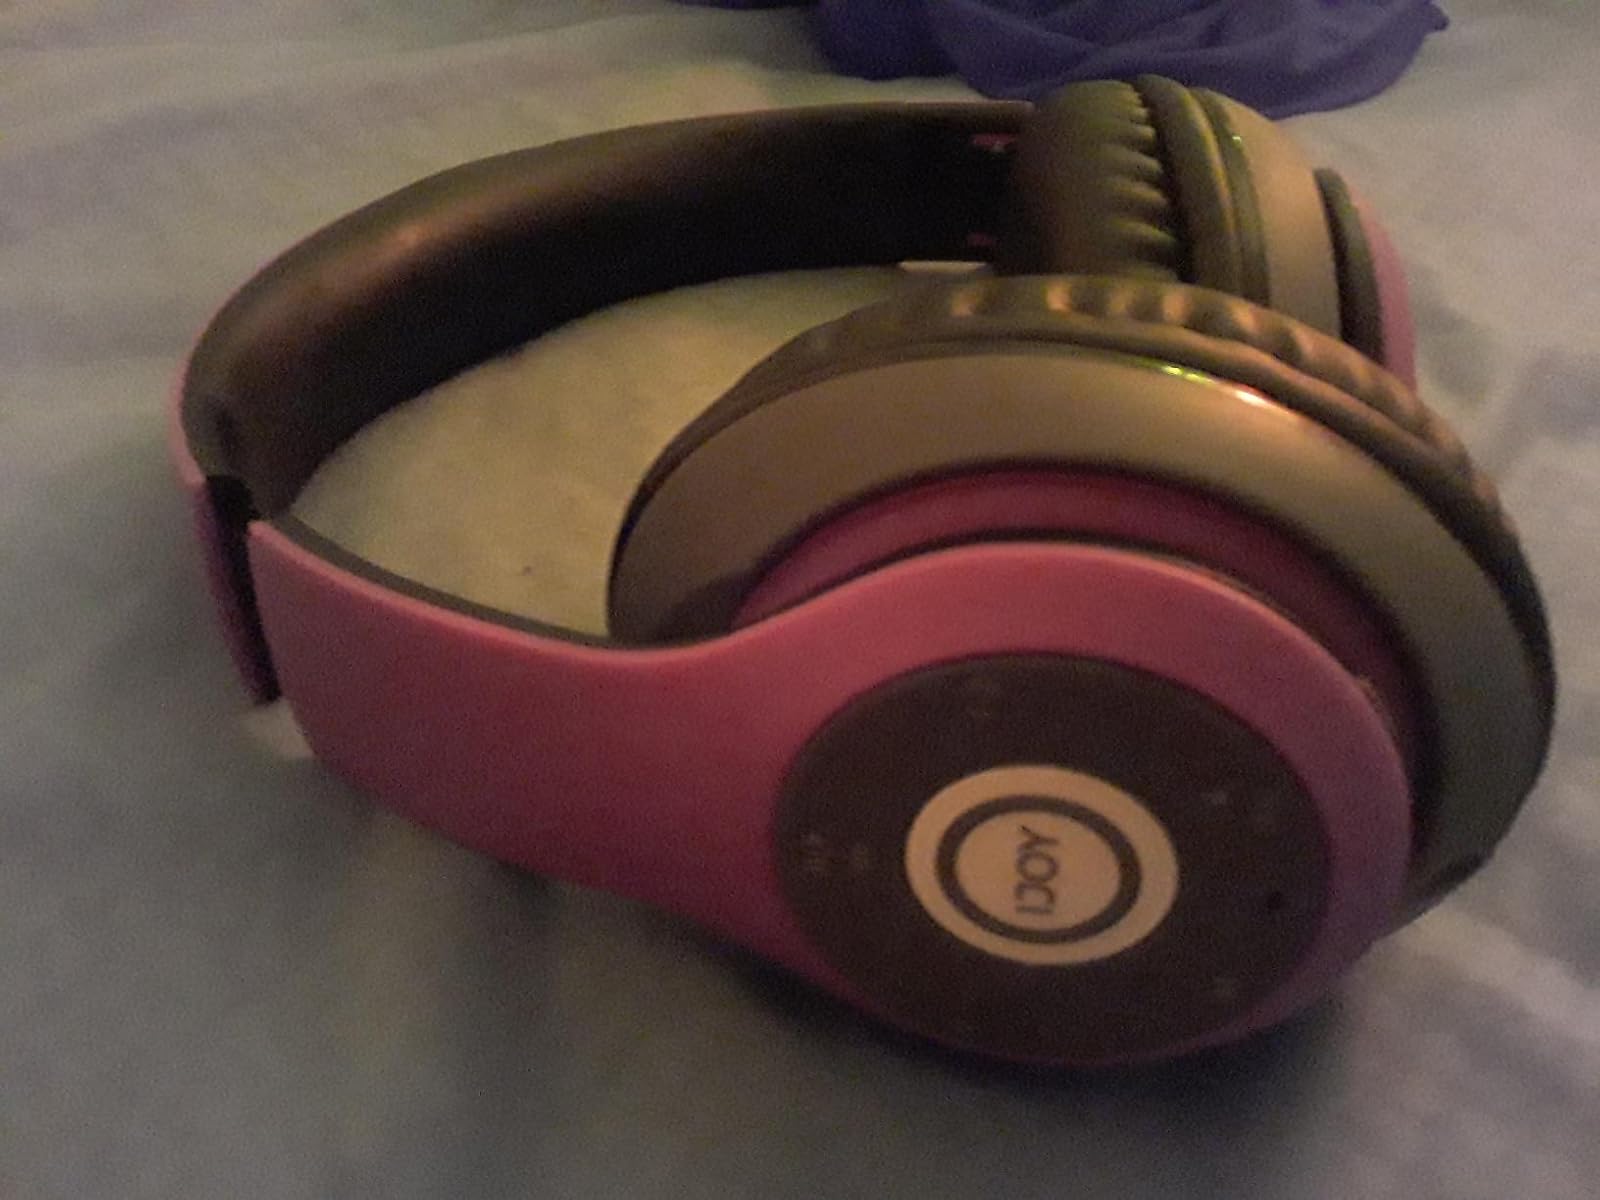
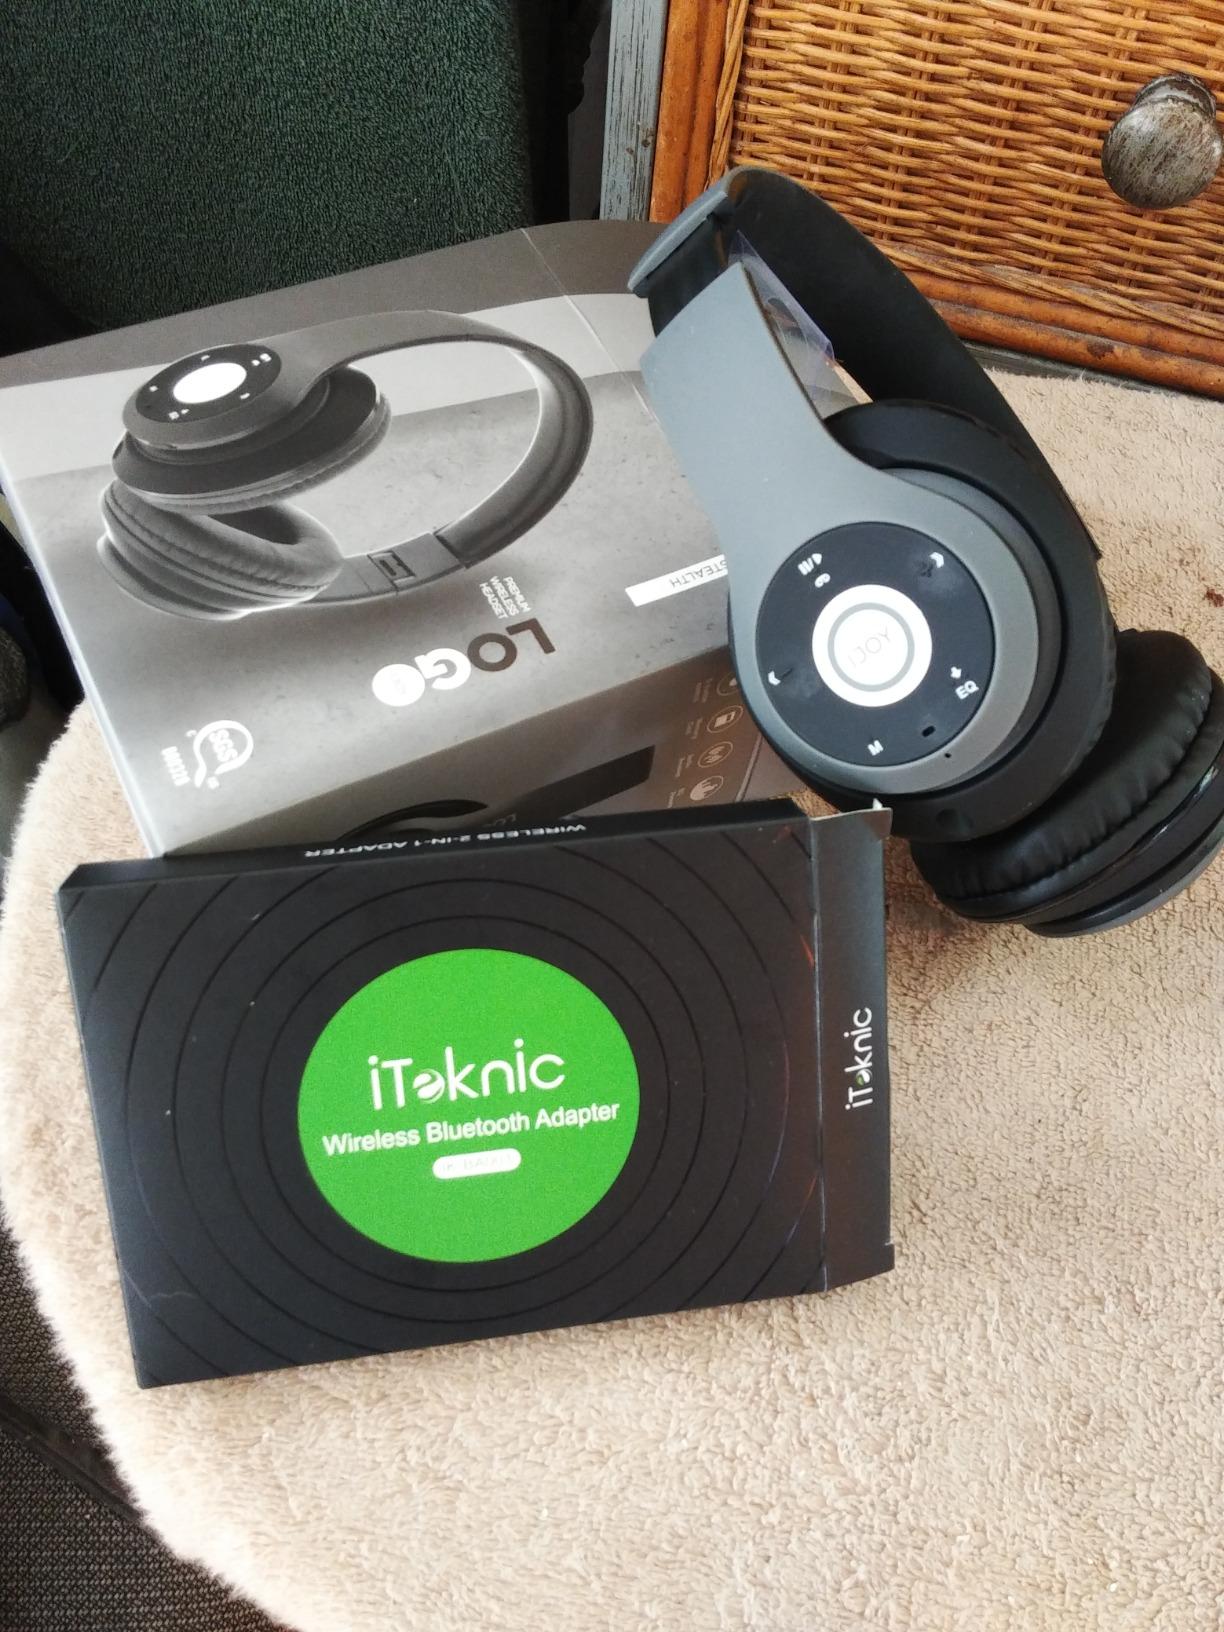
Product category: headphones
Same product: no